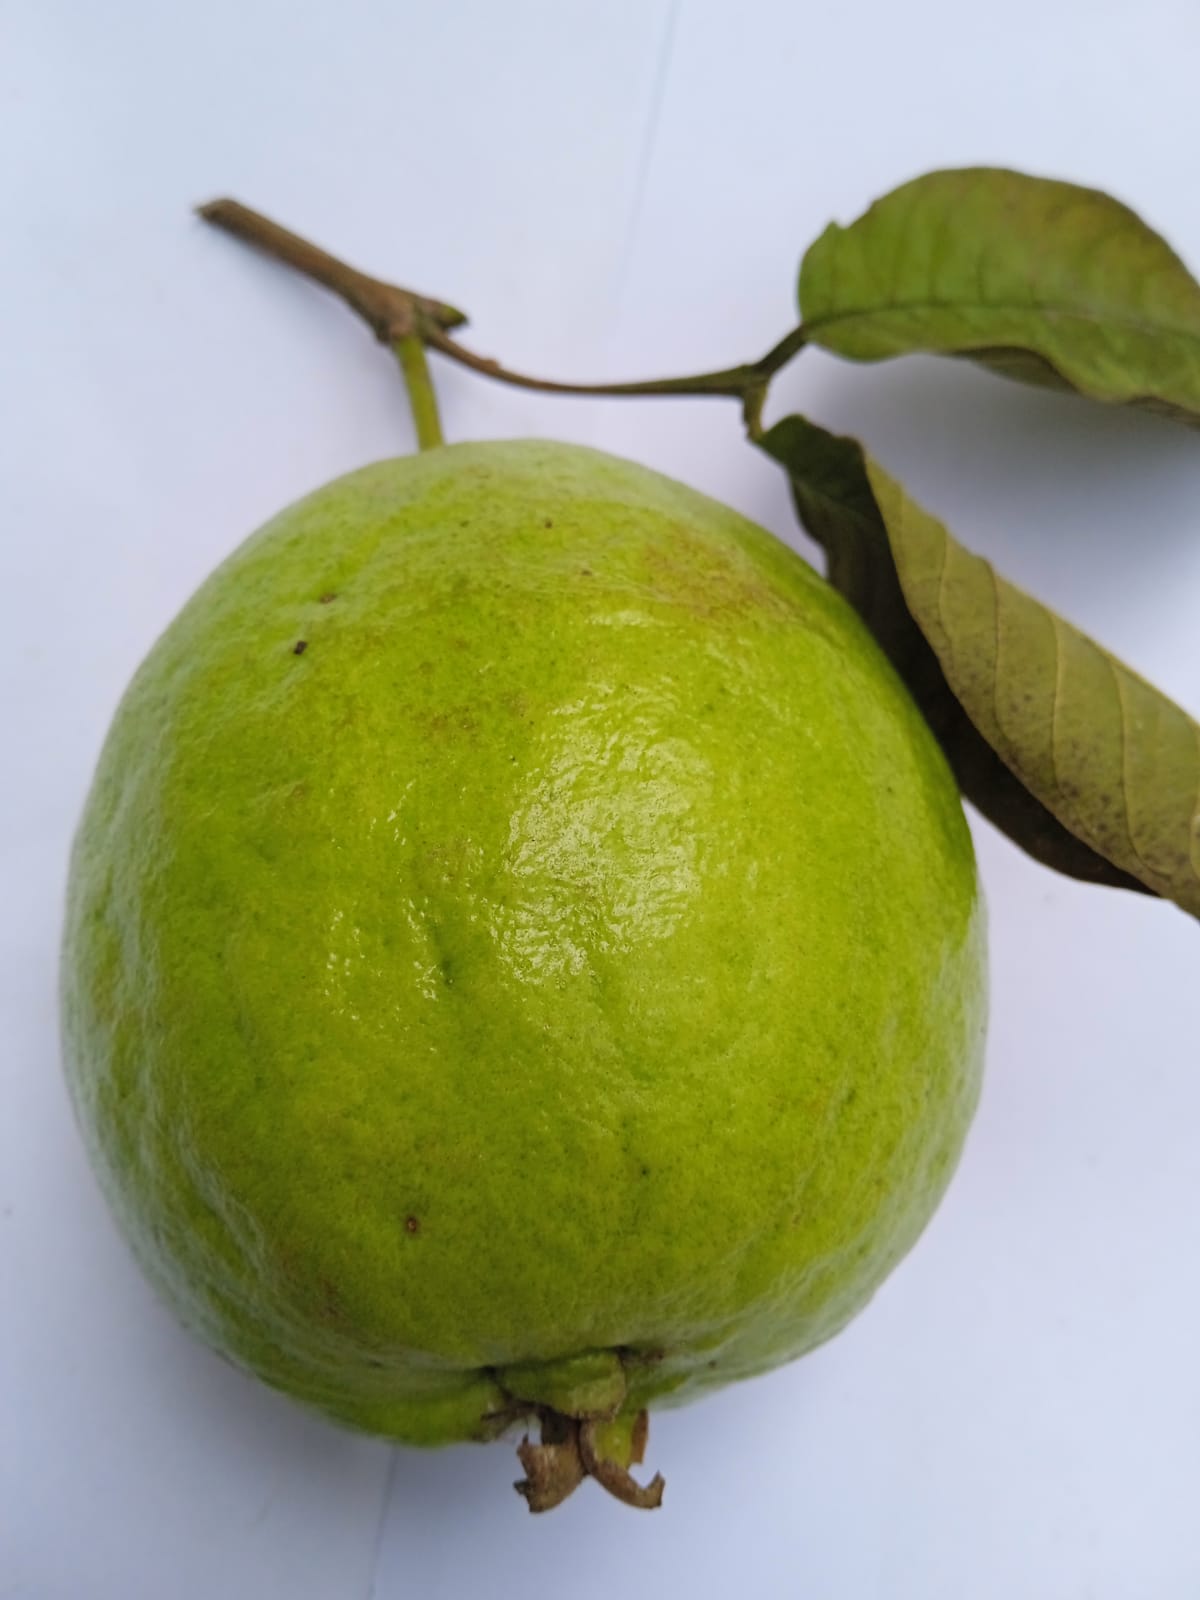
Fruit: guava
Condition: fresh